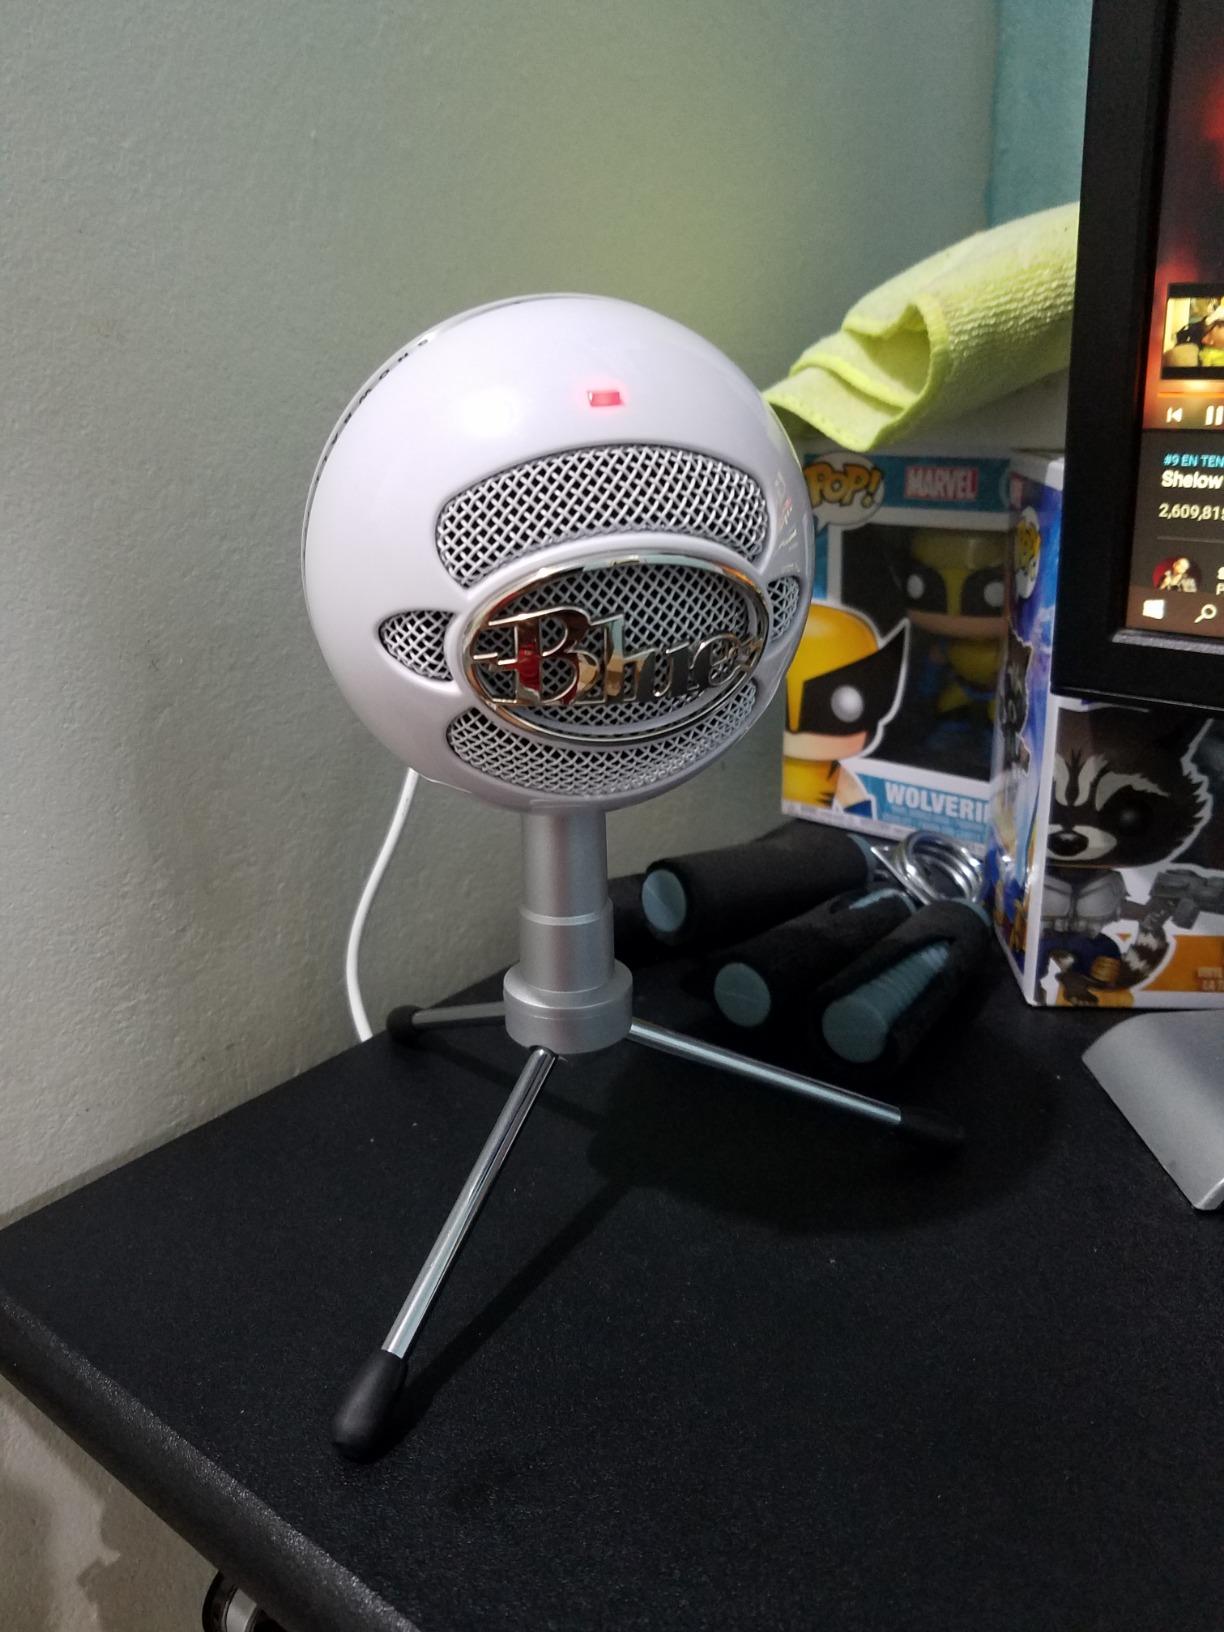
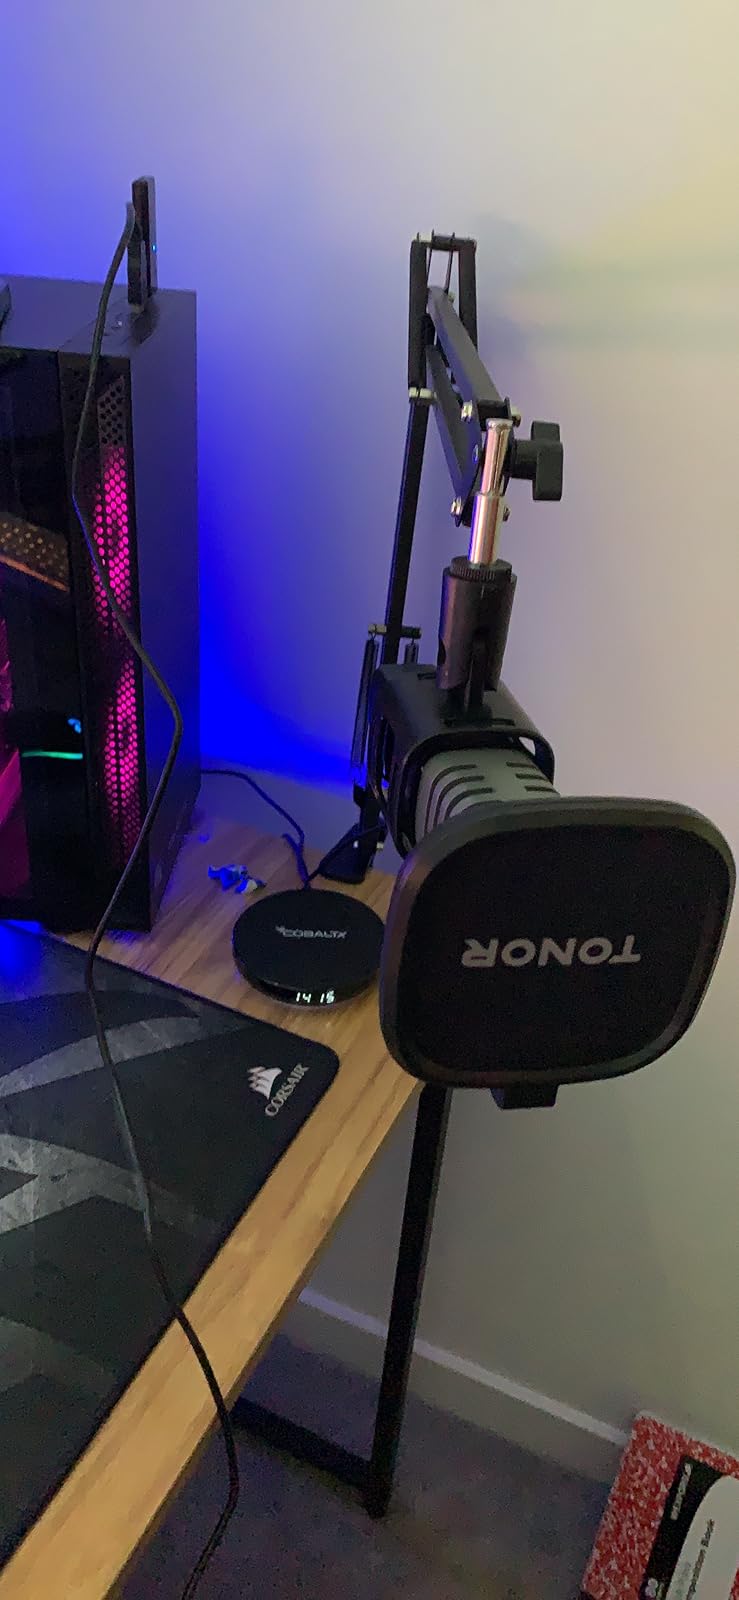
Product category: microphone
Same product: no